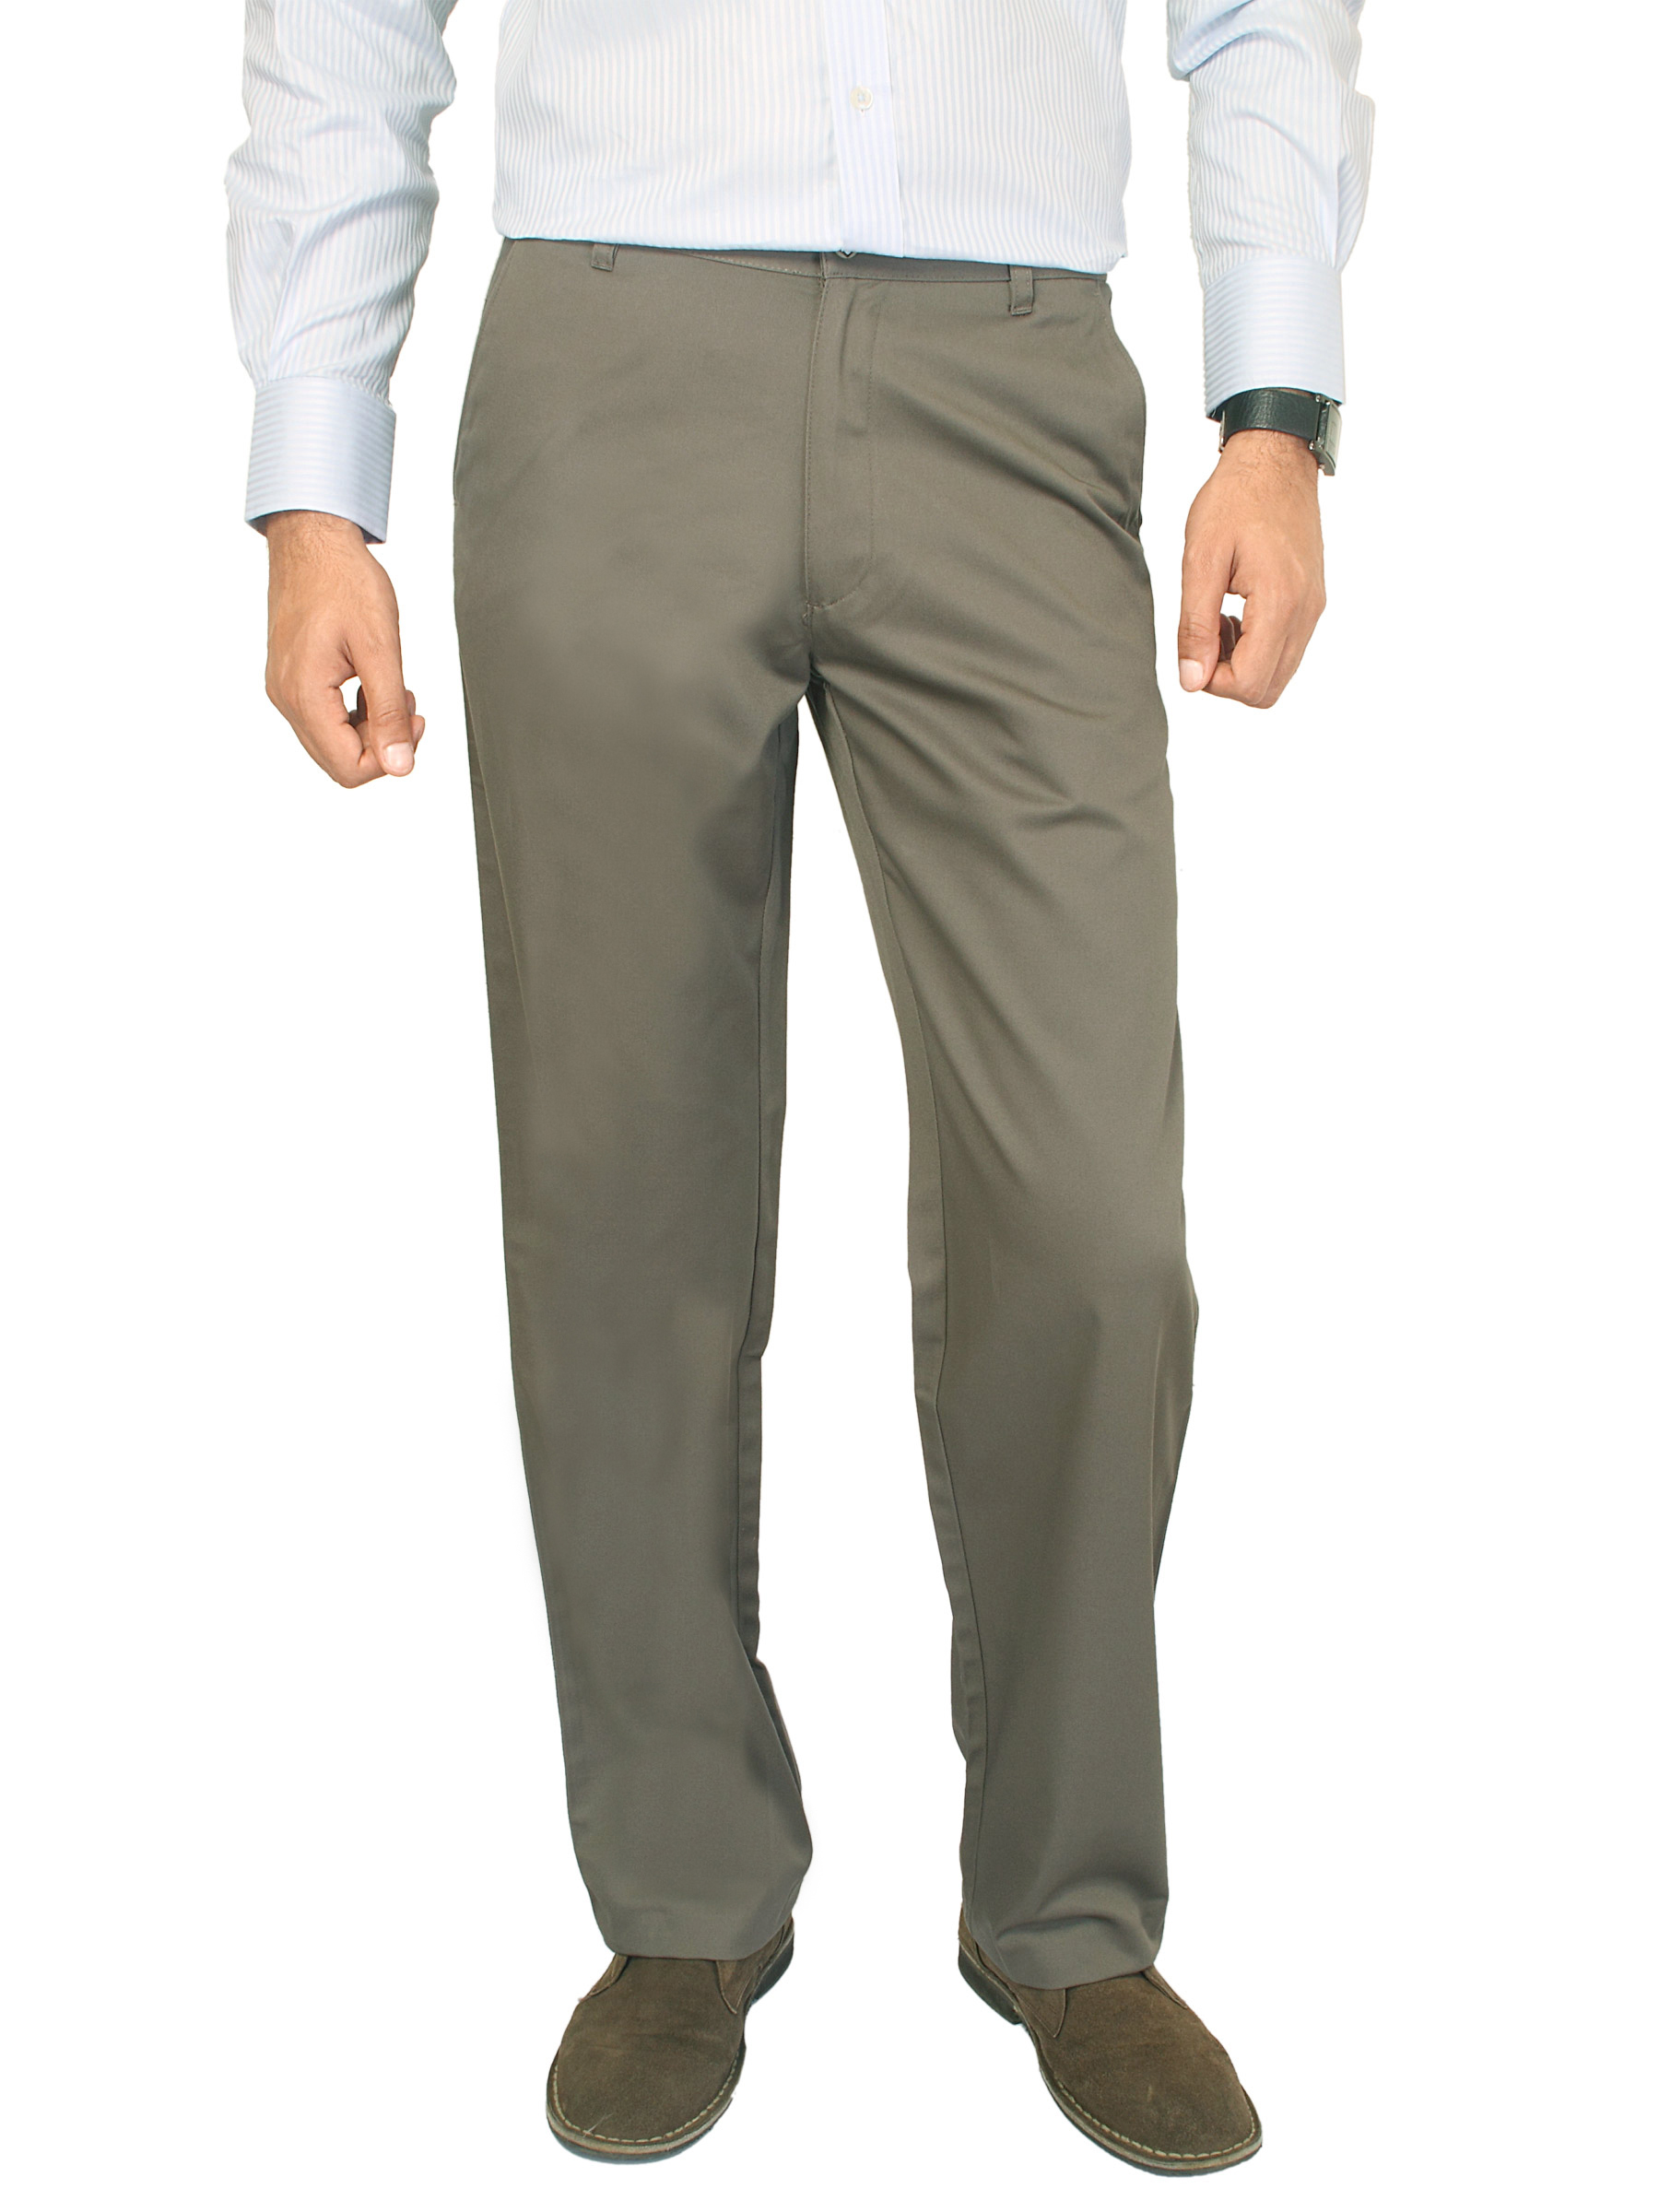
Basics Men Solid Grey Trousers
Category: Apparel / Bottomwear / Trousers
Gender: Men
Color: Grey
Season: Summer 2013
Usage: Formal